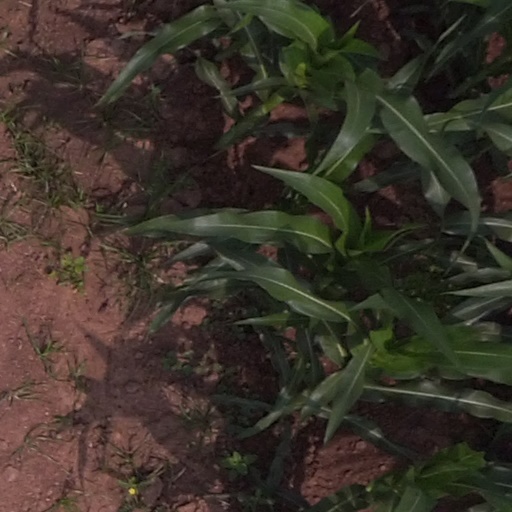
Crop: maize; corn